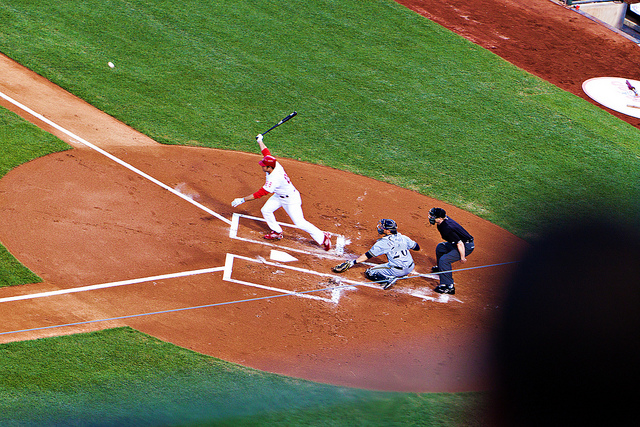
một số người đang chơi bóng chày trên sân